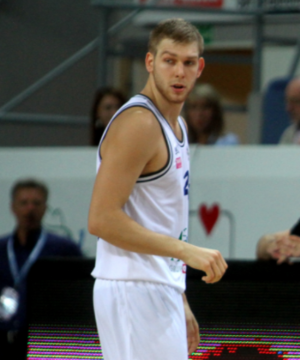
Michał Sokołowski, né le 11 décembre 1992 à Varsovie en Pologne, est un joueur polonais de basket-ball. Il évolue au poste d'ailier.